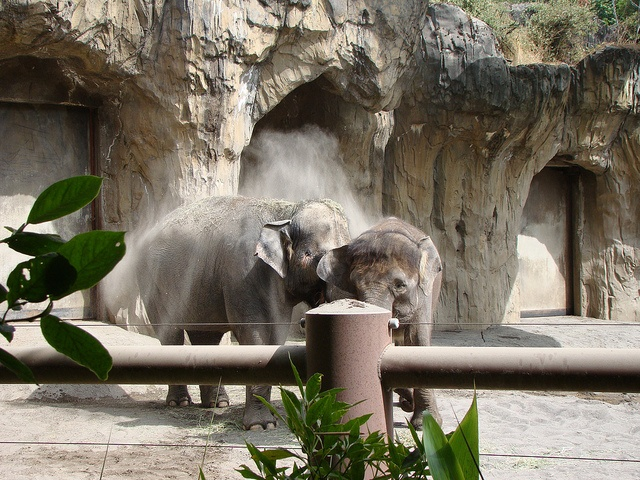
A couple of elephants standing next to each other.
2 elephants stand in an enclosure behind a fence.
Two elephants stand idly by in an animal enclosure.
Two elephants inside a zoo like enclosure with a rock wall.
elephants at the zoo standing in front of a waterfall